Adigrat Sandstone

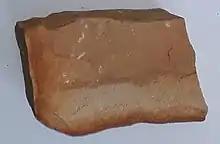
Rock sample of Adigrat Sandstone, collected at Kalazban

The Adigrat Sandstone comprises thick sequences of cross-bedded sandstone with minor intercalations of siltstone and claystone and sometimes dolomite. The sandstones consist essentially of quartz, but hold also some feldspar. The grains are cemented by silica and clay minerals. The thickness of the Adigrat Sandstone increases from north to south: maximum values (600 metres) are west of the Mekelle Outlier at the edge of Kola Tembien and Dogu’a Tembien districts.